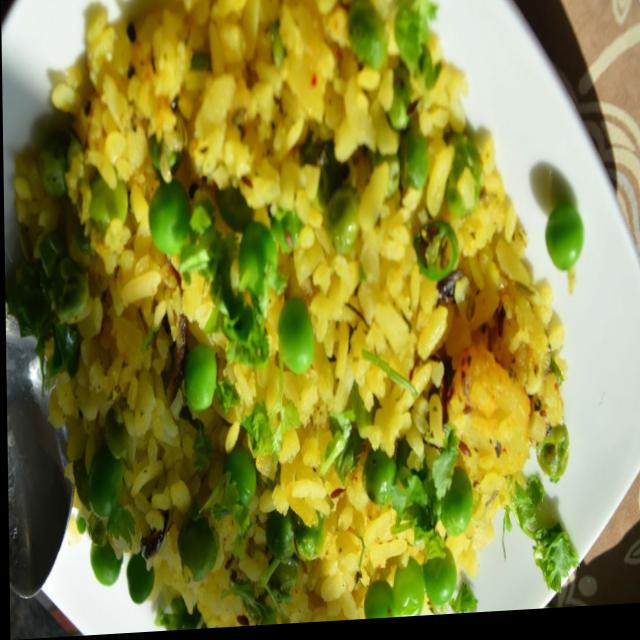
Dish: poha